Eastern South Slavic

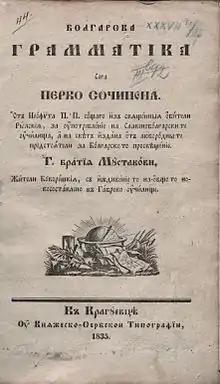
Front cover of the first grammar book of the modern Bulgarian language published by Neofit Rilski in 1835. Rilski was born in Bansko, easternmost Ottoman Macedonia, a town lying exactly on the Yat border. His grammar was based on the dialect of his hometown and included significant admixture from Church Slavonic.

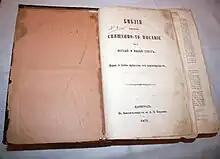
The first complete edition of the Bible in modern Bulgarian, translated by Petko Slaveykov and printed in Istanbul in 1871. The Bible was published primarily in the Eastern dialect. Slaveykov was from Veliko Tarnovo, but his family hailed from Bansko or Yakoruda in Pirin Macedonia.

Eastern South Slavic dialects share a number of characteristics that set them apart from the other branch of the South Slavic languages, the Western South Slavic languages. The Eastern South Slavic group consists of Bulgarian and Macedonian, and according to some authors encompasses the southeastern dialect of Serbian, the so-called Prizren-Timok dialect. The last is part of the broader transitional Torlakian dialectal area. The Balkan Slavic area is also part of the Balkan Sprachbund. The external boundaries of the Balkan Slavic/Eastern South Slavic area can be defined with the help of some linguistic structural features. The most important of them include: the loss of the infinitive and case declension, and the use of enclitic definite articles. In the Balkan Slavic languages, clitic doubling also occurs, which is a characteristic feature of all the languages of the Balkan Sprachbund. The grammar of Balkan Slavic looks like a hybrid of "Slavic" and "Romance" grammars with some Albanian additions. The Serbo-Croatian vocabulary in both Macedonian and Serbian-Torlakian is very similar, stemming from the border changes of 1878, 1913, and 1918, when these areas came under direct Serbian linguistic influence.